Chiado

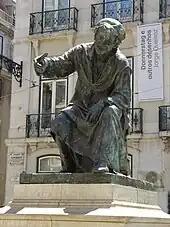
Chiado takes its name from 16th century poet António Ribeiro Chiado.

The toponym Chiado has existed since around 1567. Initially the name referred to Garrett Street, and later to the whole surrounding area. The most widely cited possible origin for the name is related to António Ribeiro (c.1520–1591), a popular poet from Évora who lived in the area and whose nickname was "chiado" ("squeak").